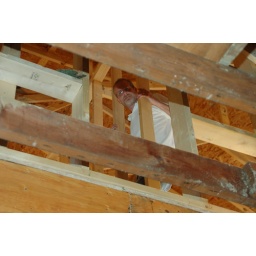
I'm standing in the original house, looking at Mike standing on the 2nd floor of the new addition.